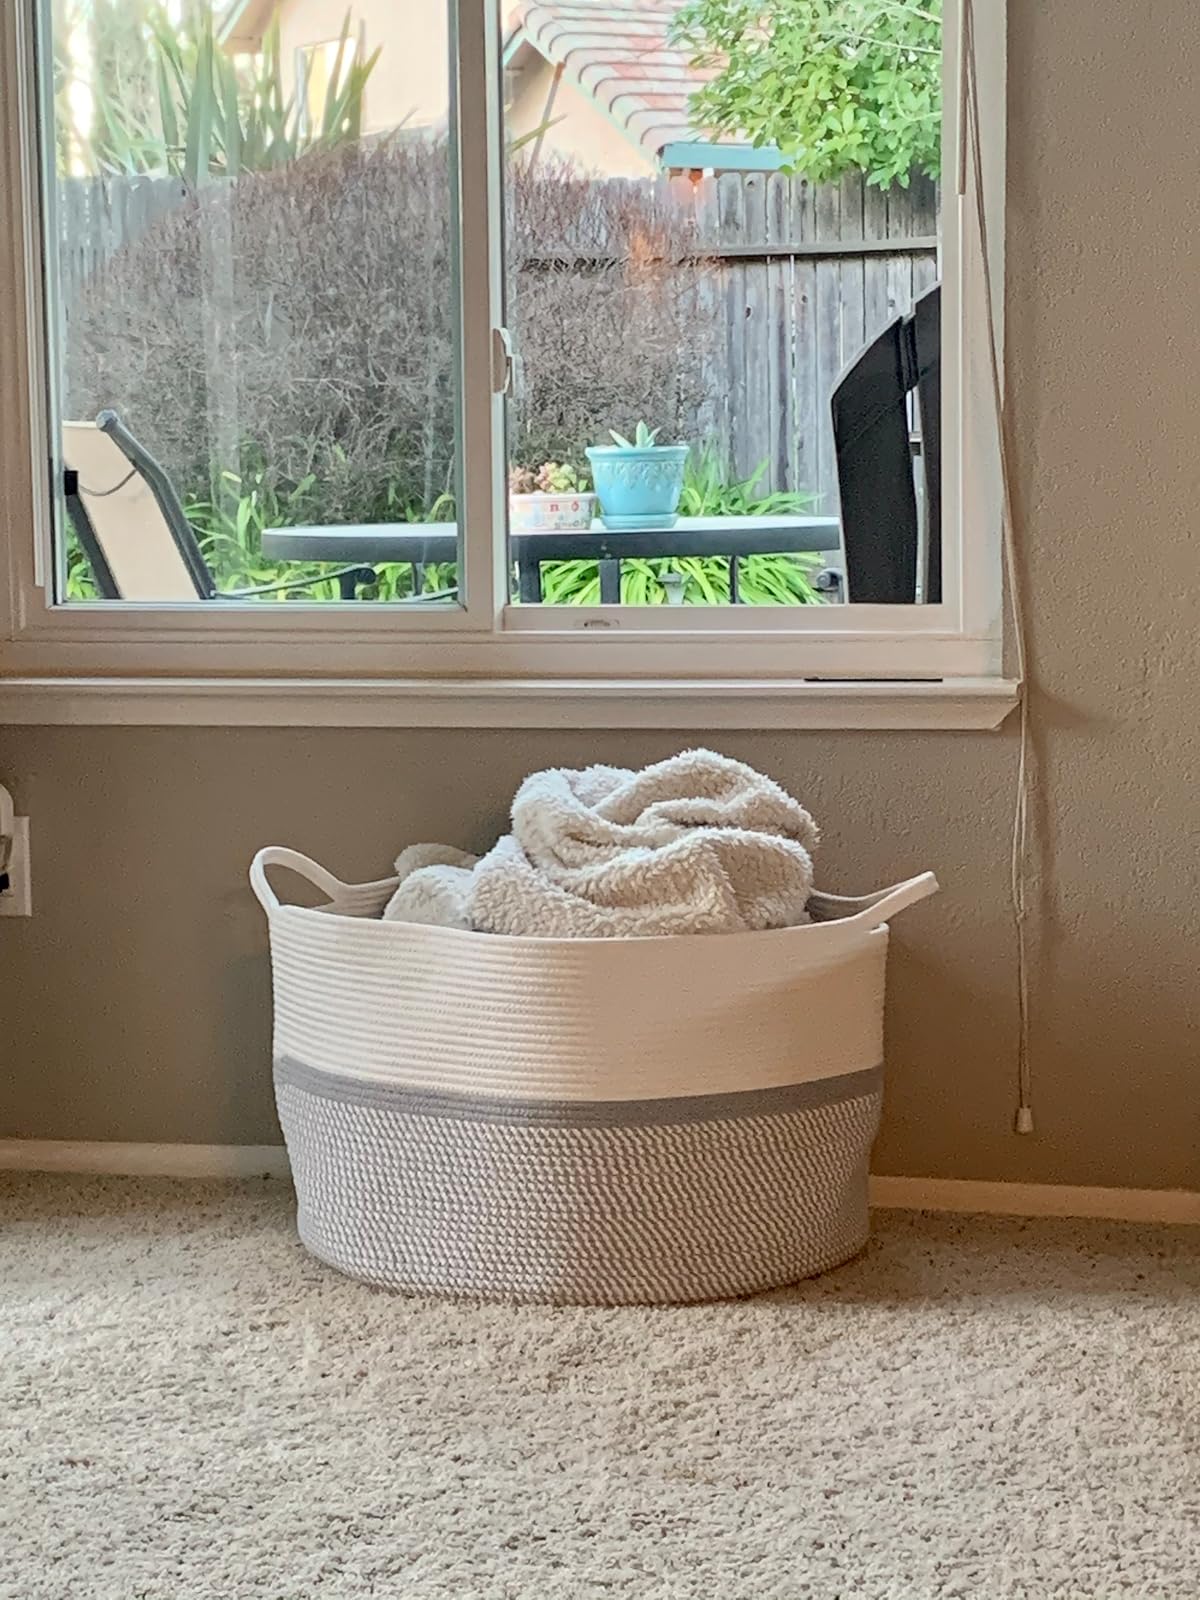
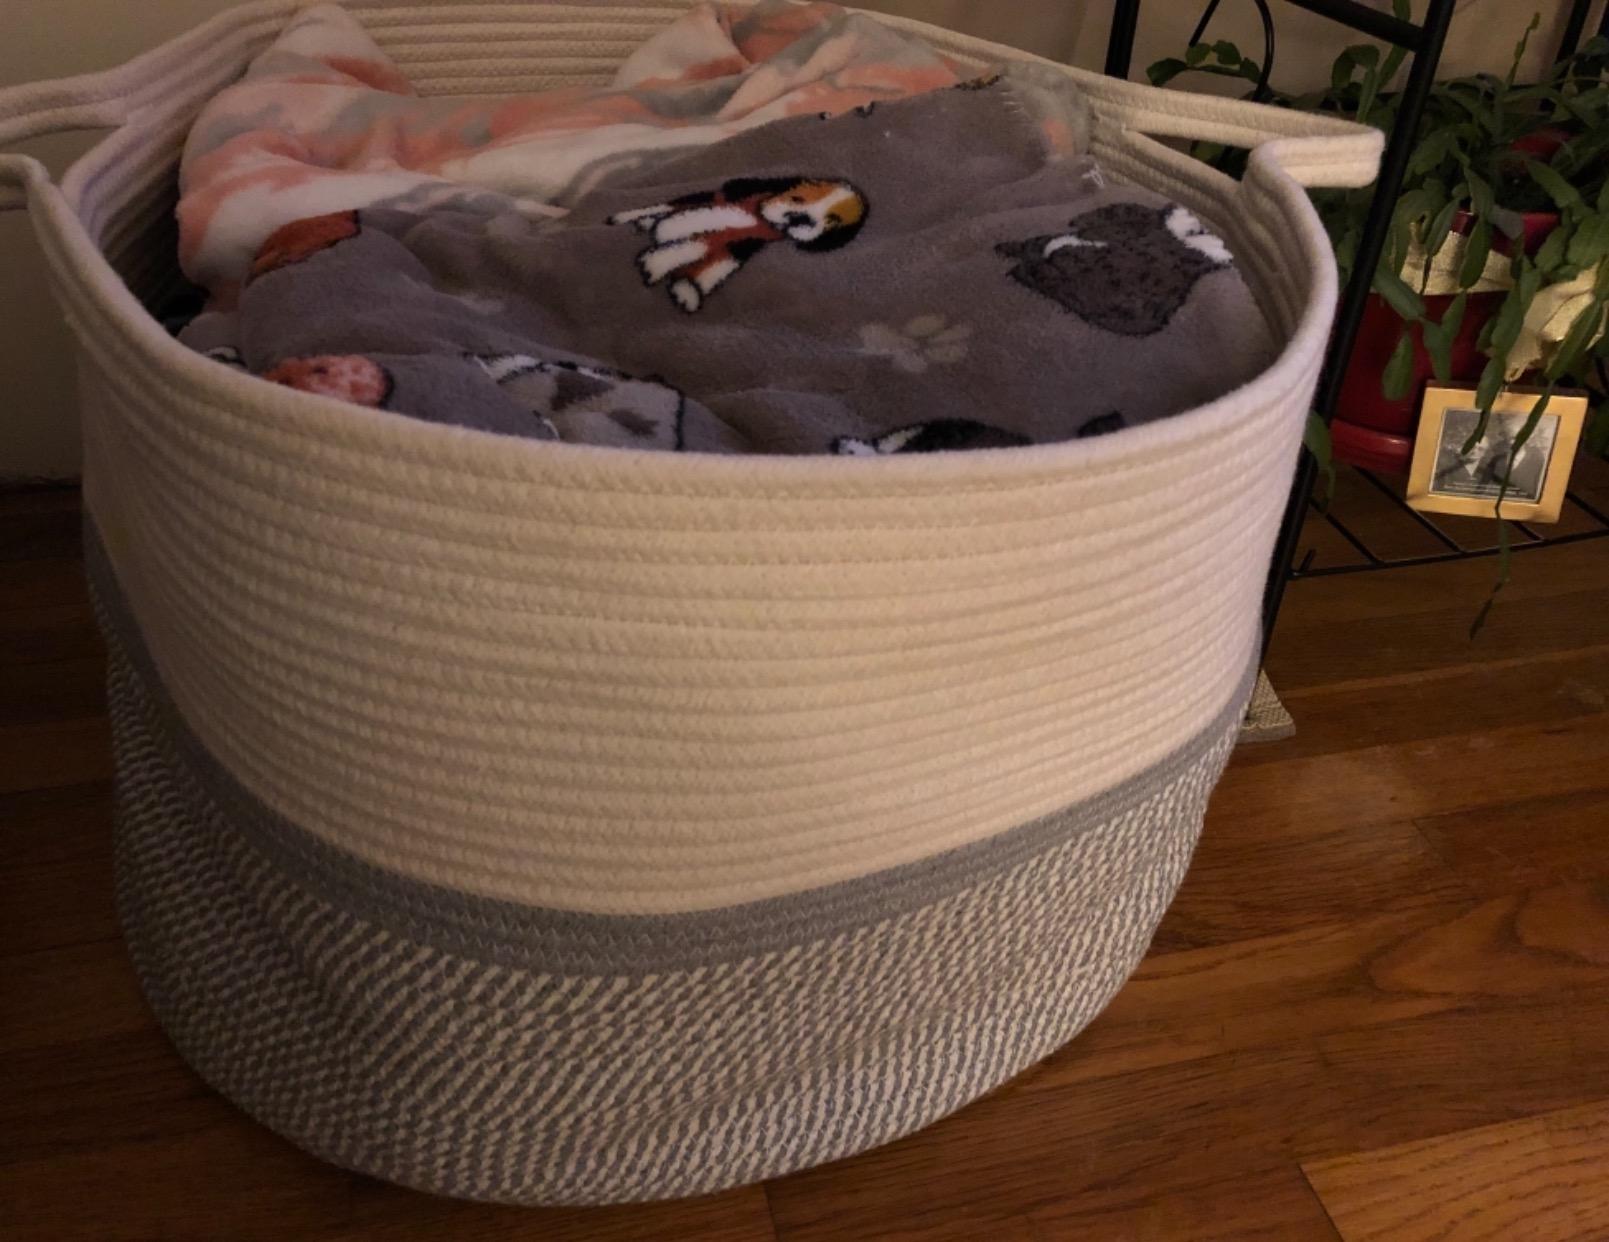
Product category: items_hamper
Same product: yes